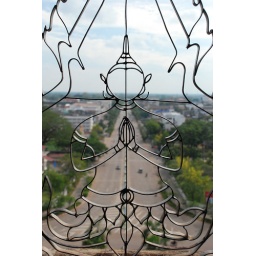
A view from Patu Xai monument down the main road to the river in Vientiane